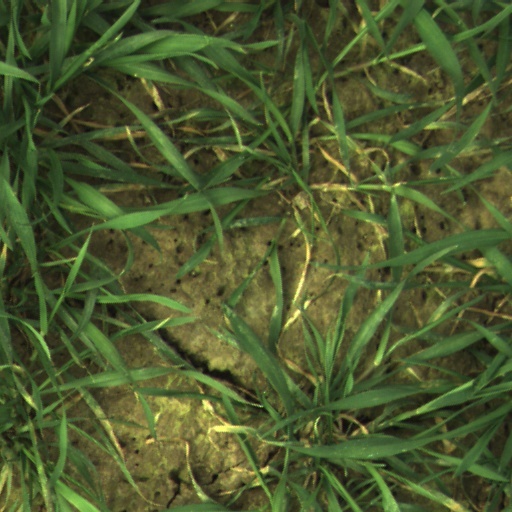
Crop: wheat